Human sexual activity

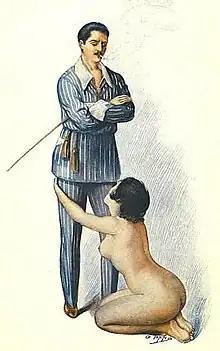
A 1921 art depicting BDSM of male dominance and female submission.

People who engage exclusively in same-sex sexual practices may not identify themselves as gay or lesbian. In sex-segregated environments, individuals may seek relationships with others of their own gender (known as situational homosexuality). In other cases, some people may experiment or explore their sexuality with same (or different) sex sexual activity before defining their sexual identity. Despite stereotypes and common misconceptions, there are no forms of sexual acts exclusive to same-sex sexual behavior that cannot also be found in opposite-sex sexual behavior, except those involving the meeting of the genitalia between same-sex partners – tribadism (generally vulva-to-vulva rubbing) and frot (generally penis-to-penis rubbing).